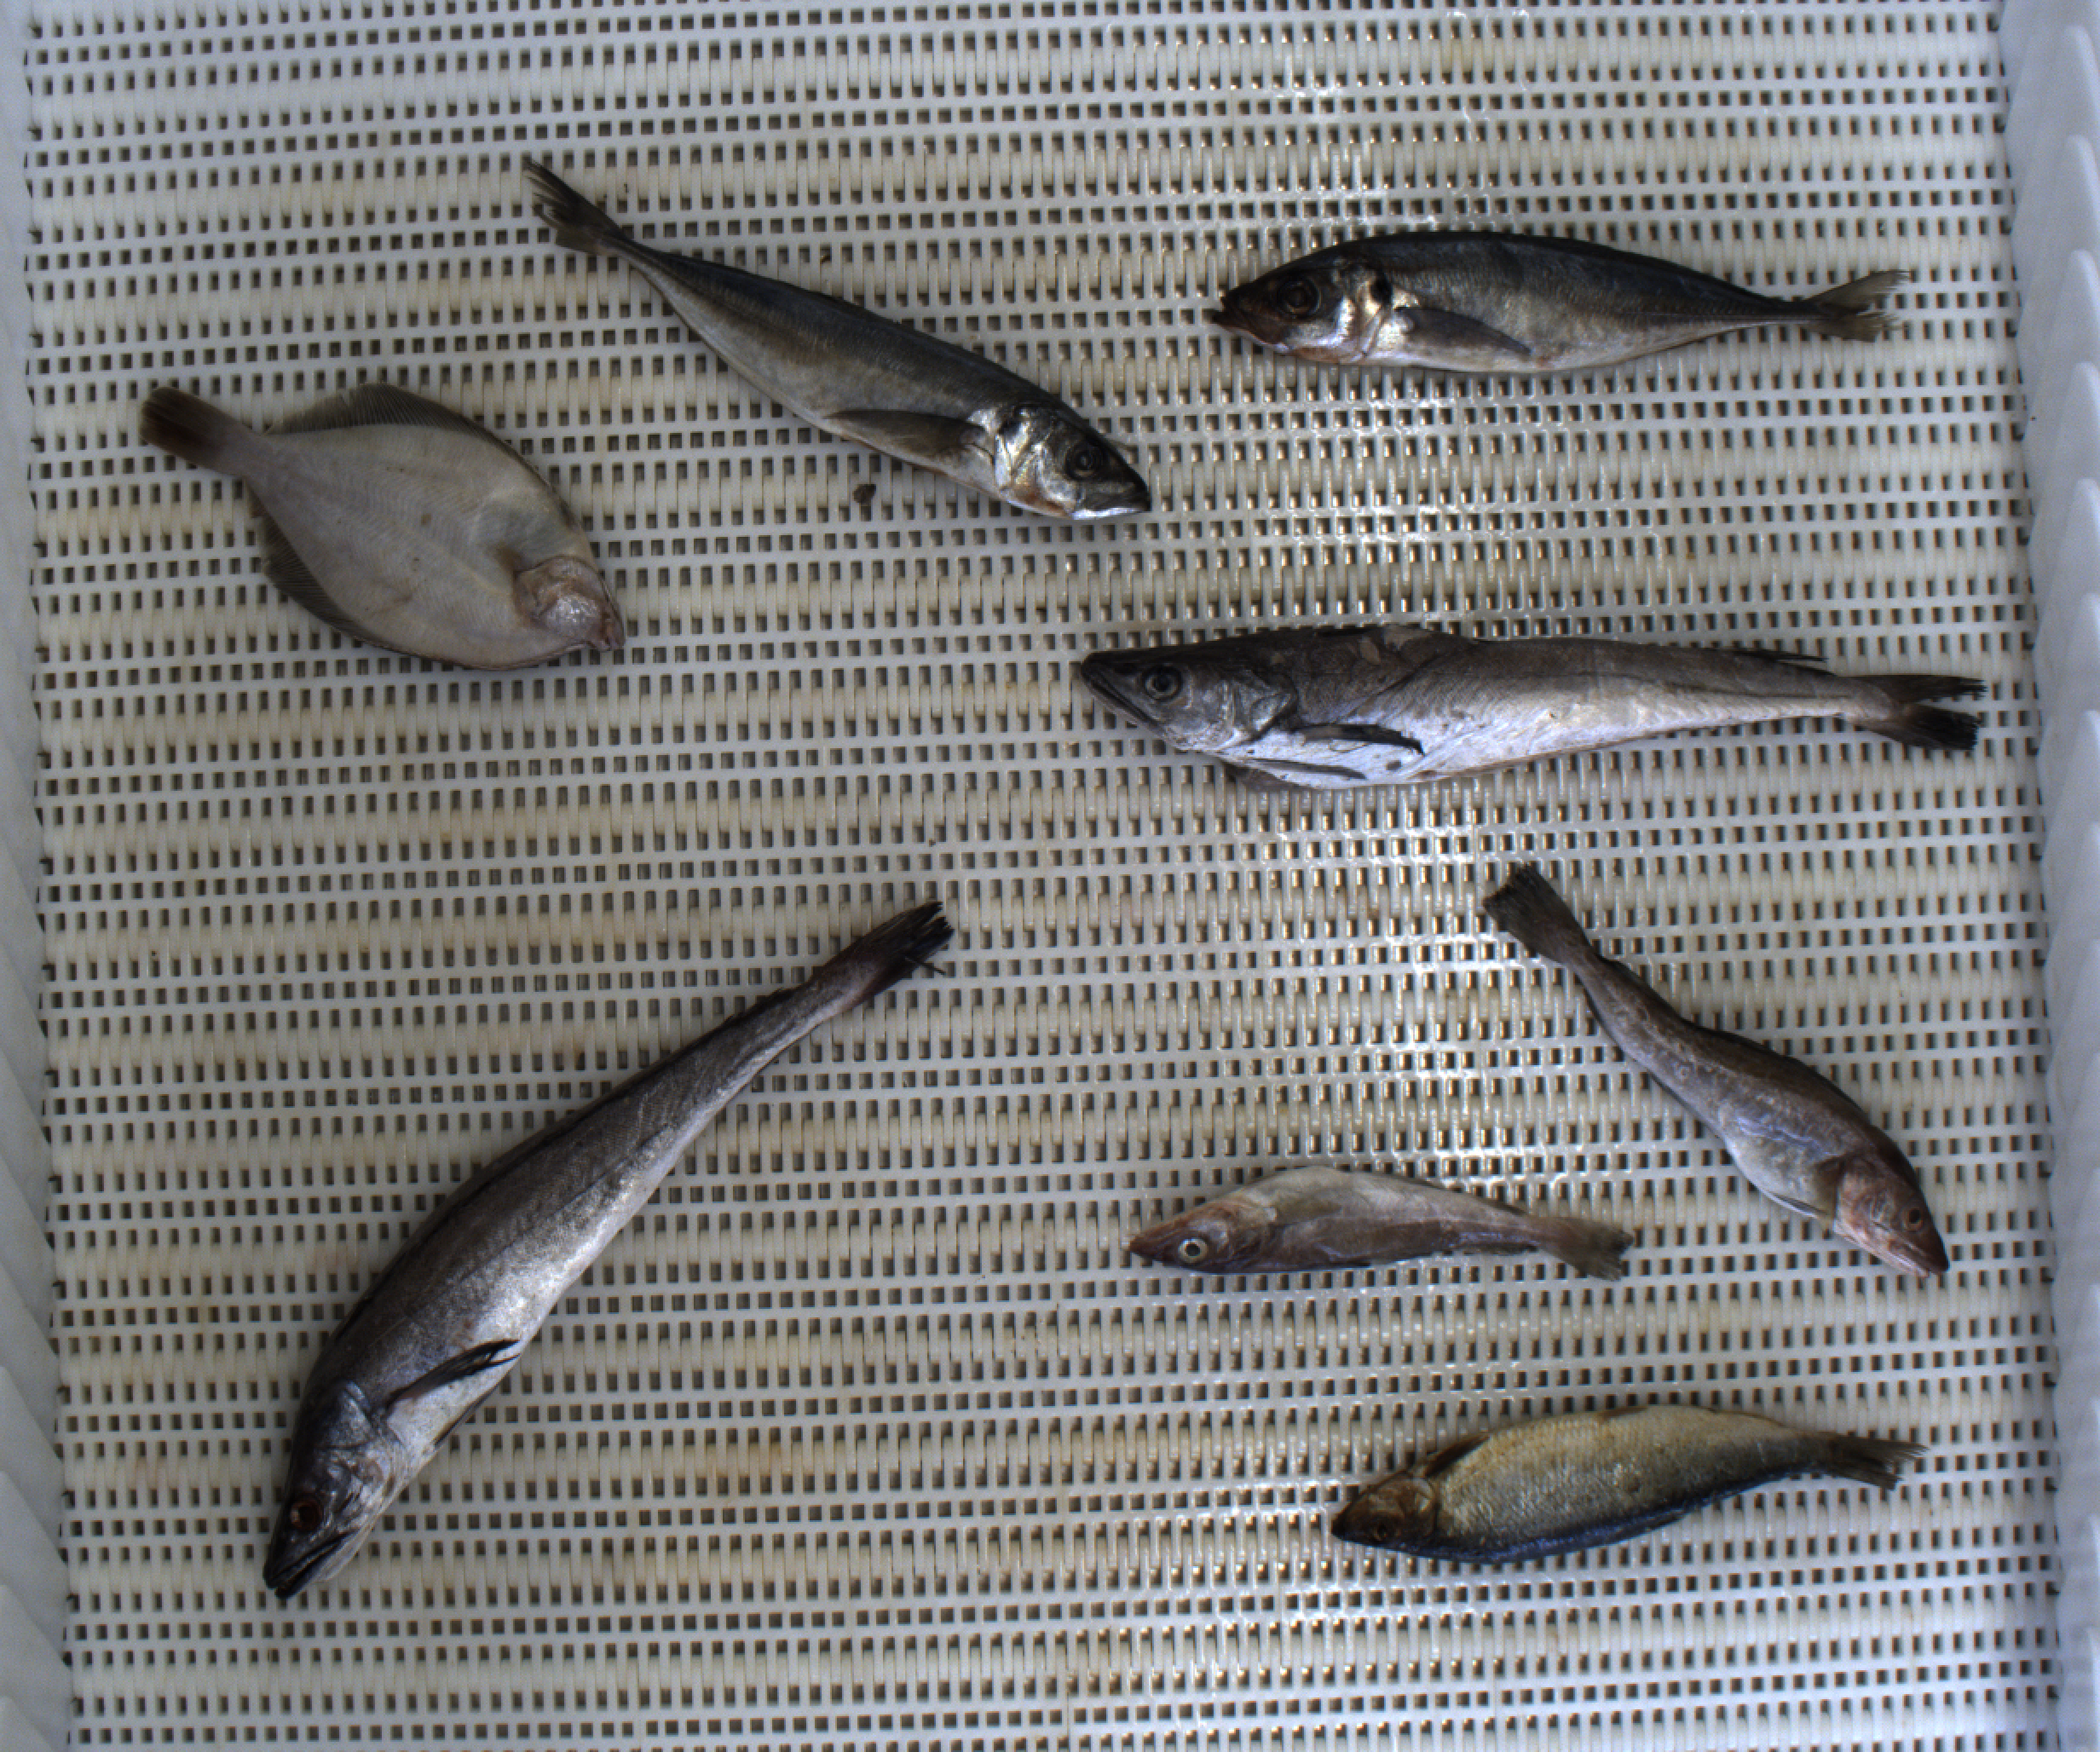
Total fish: 8
Cod: 2
Haddock: 0
Whiting: 0
Hake: 2
Horse mackerel: 2
Saithe: 0
Other: 2